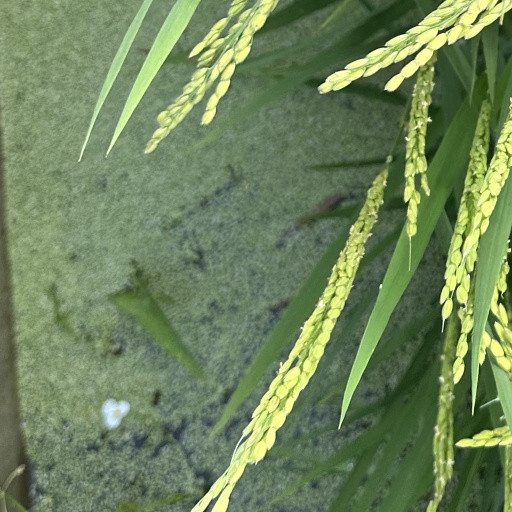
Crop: rice